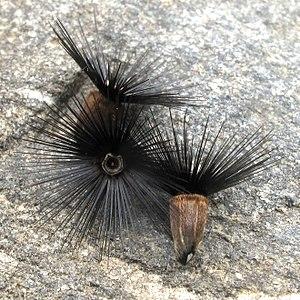
Crupina vulgaris (graines)